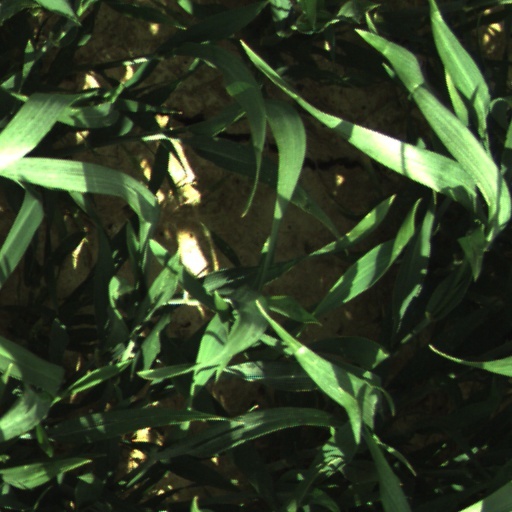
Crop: wheat